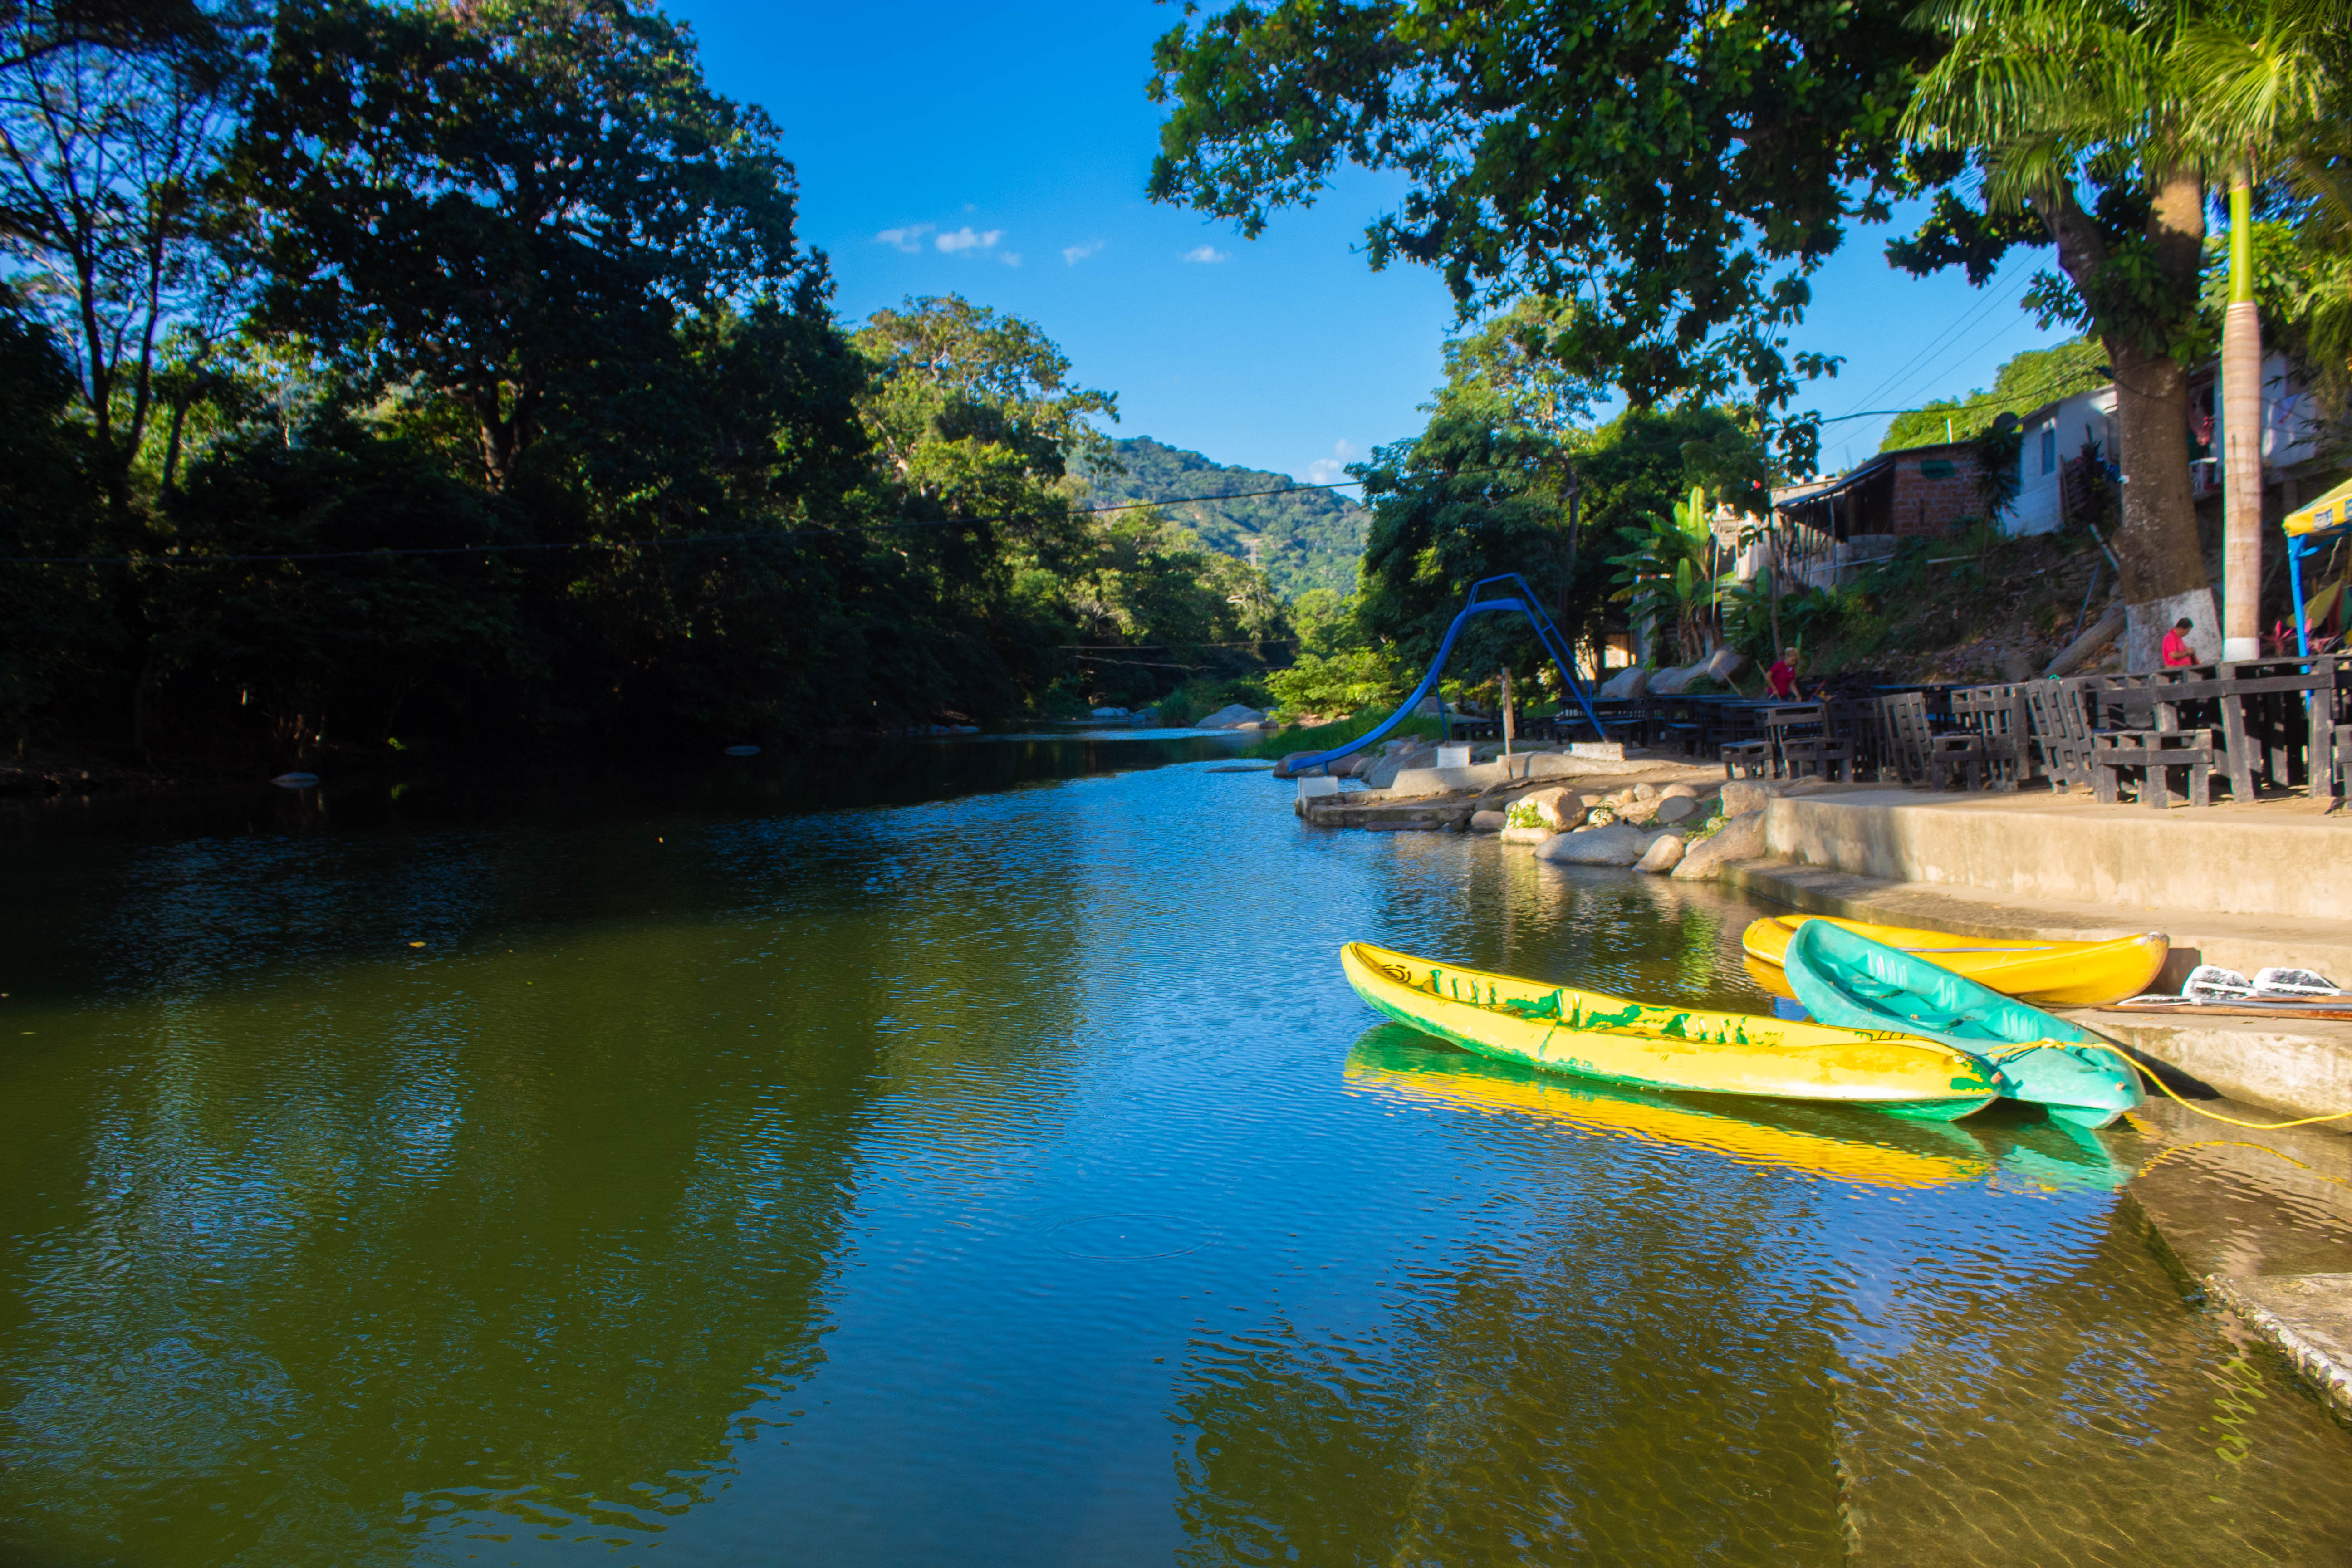
santamarta, paseo, larevuelta, laguna, colombia, magdalena, nature, water, waterway, river, sky, tree, reflection, water transportation, boat, canal, water resources, watercourse, bank, lake, vehicle, tourism, landscape, watercraft, channel, vacation, leisure, boating, plant, bayou, jungle, sea, reservoir, stream, coast, inlet, mountain, bay